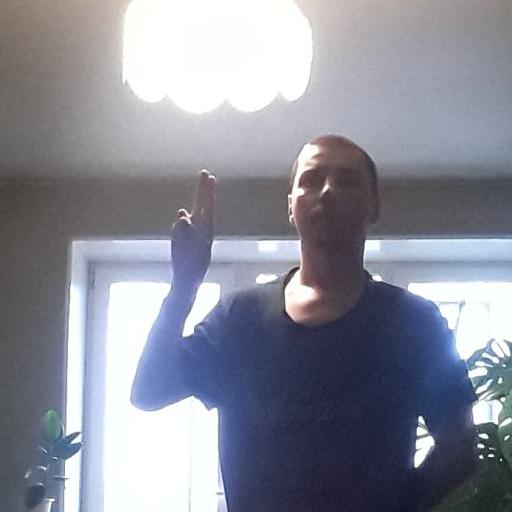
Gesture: two_up